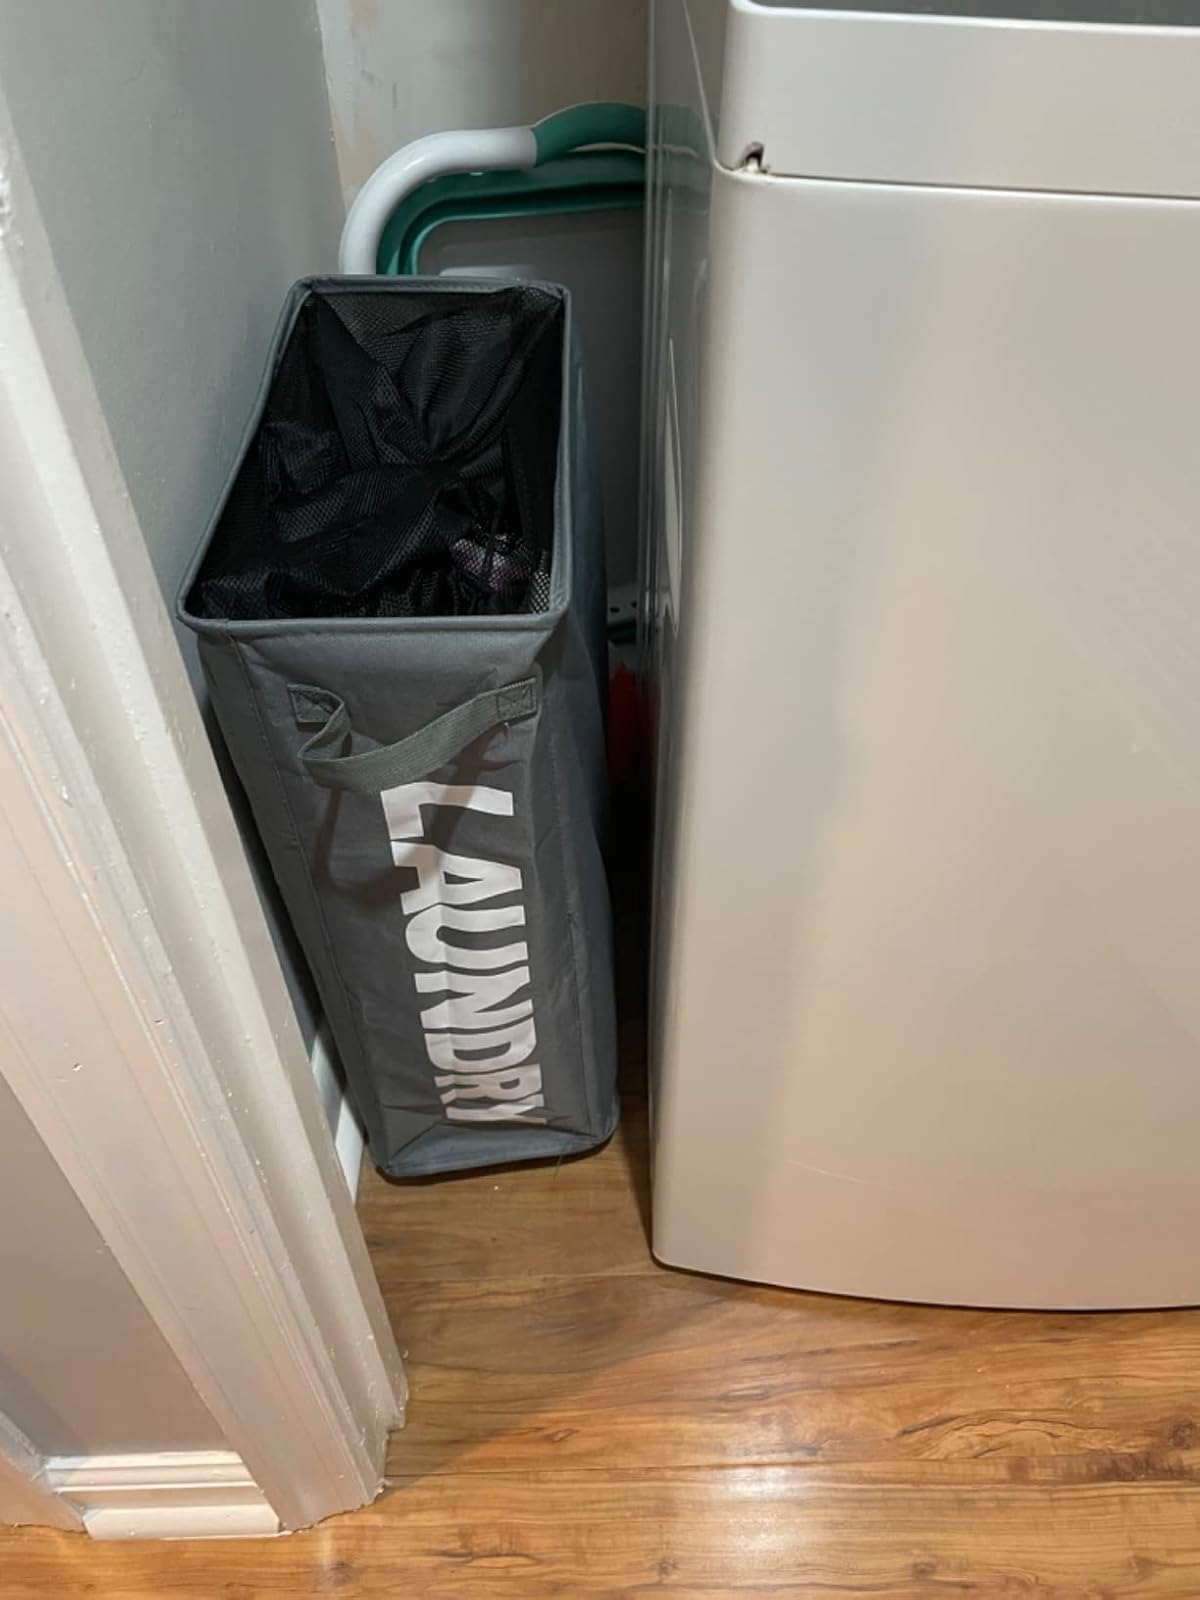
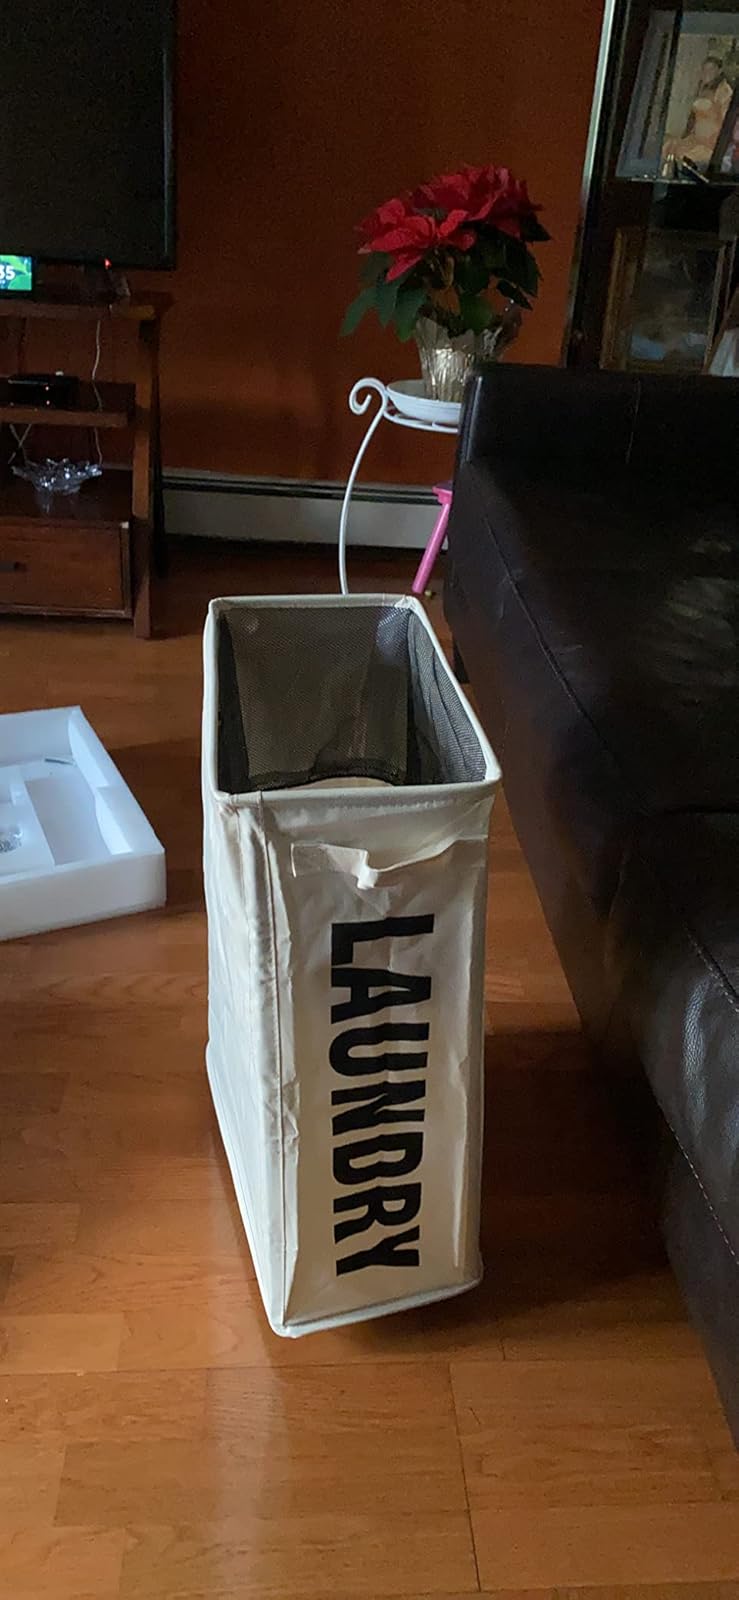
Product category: items_hamper
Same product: no